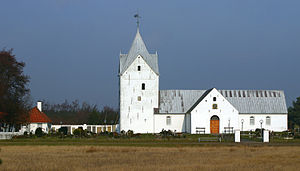
Sankt Clemens Kirke (Rømø)
Også kaldet Rømø Kirke
Sankt Clemens Kirke er en kirke beliggende i Rømø Kirkeby på Rømø midtvejs mellem Rømø-dæmningen og Havneby i Tønder, Højer og Lø Herred.